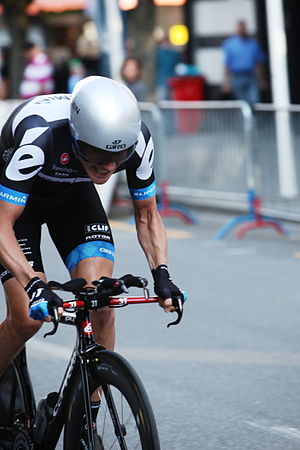
Romandiet Rundt 2011 / Etaper
David Zabriskie (her fra prologen) vandt den fjerde etape
Romandiet Rundt 2011 var den 65. udgave af Romandiet Rundt og blev arrangeret fra 26. april til 1. maj i Schweiz. Udover de 18 ProTeam var Geox-TMC og Europcar inviteret. Cadel Evans vandt samlet, som i 2006.